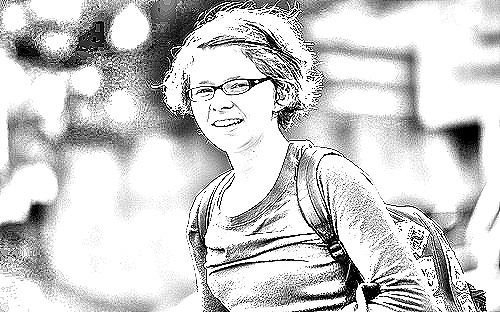
Portrait style: Sketch Portrait